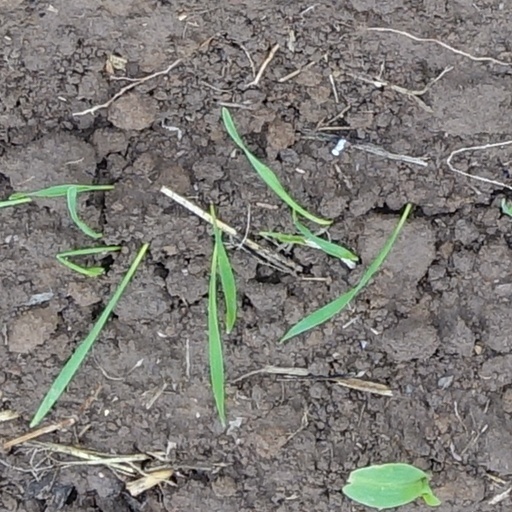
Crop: wheat